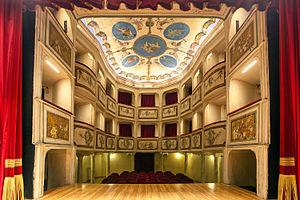
Le Teatro della Concordia à Monte Castello di Vibio est le plus petit théâtre à l'italienne du monde. Ce théâtre a la forme d'une cloche, typique pour le style italien. Il a seulement 99 sièges, qui sont répartis à 37 sièges places dans les loges et 62 sièges dans l'orchestre. La salle de spectacle a une superficie de 68 m², la scène a 50 m² et la salle d'entrée 29 m². Grâce à son calendrier annuel avec des manifestations différentes, le Teatro della Concordia est un centre culturel actif et accessible au public.
Le théâtre à l'italienne est un style architectural concernant l'organisation des volumes intérieurs des théâtres dont les premiers exemples remontent à la fin du XVIᵉ siècle en Italie. Ce style d'édifice a été particulièrement prisé entre les XVIIIᵉ et XIXᵉ siècles, de l'Europe jusqu'en Amérique du Sud.